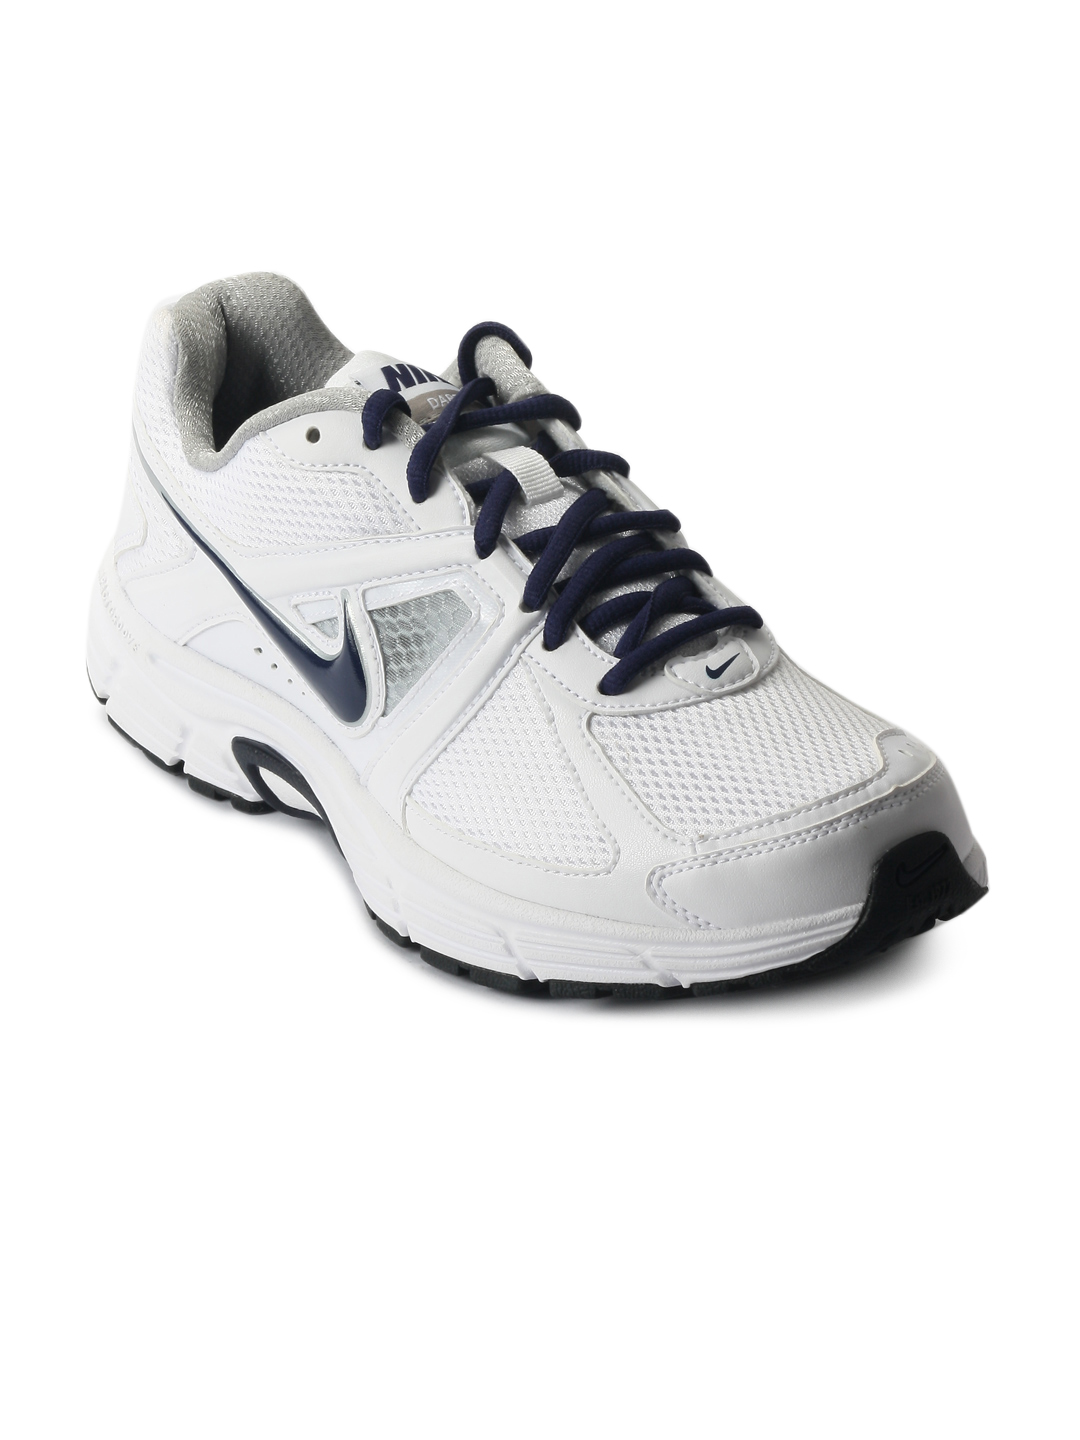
Nike Men Dart 9 MSL White Sports Shoes
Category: Footwear / Shoes / Sports Shoes
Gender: Men
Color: White
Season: Fall 2011
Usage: Sports